Sonam Kapoor

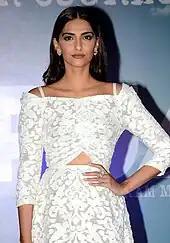
Kapoor in 2017

Following an appearance in the music video of Coldplay's "Hymn for the Weekend" (featuring Beyoncé), Kapoor starred in Ram Madhvani's biographical thriller "Neerja" (2016). She was cast as the eponymous air hostess Neerja Bhanot, who died while saving the passengers of the hijacked Pan Am Flight 73 in 1986. Kapoor felt responsible towards the project because it is about real events, and met Bhanot's family as a preparation for her role. The film garnered high critical acclaim, and several commentators considered Kapoor's performance to be her best to date. Raja Sen found her performance to be career-defining, while "Hindustan Times" Rohit Vats wrote that "she carries [the film] entirely on her shoulder. She looks earnest, scared, benevolent and bold, all at the same time." Sen listed Kapoor as the best actress in Hindi cinema in 2016, while Rajeev Masand invited her to his annual best actresses roundtable. In addition to several other accolades, Kapoor won a National Film Award – Special Mention and a Filmfare Best Actress (Critics), in addition to a Filmfare Best Actress nomination. With a worldwide gross over , "Neerja" emerged as one of the highest-grossing Bollywood films featuring a female protagonist.